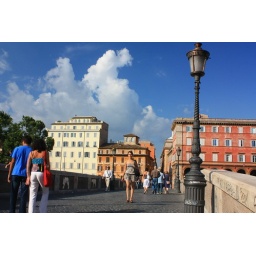
Ponte Sisto bridge over Tiber river in Trastevere area, Rome.Ponte Sisto, Trastevere, Roma.Punte Sisto, barrio de Trastevere, Roma.